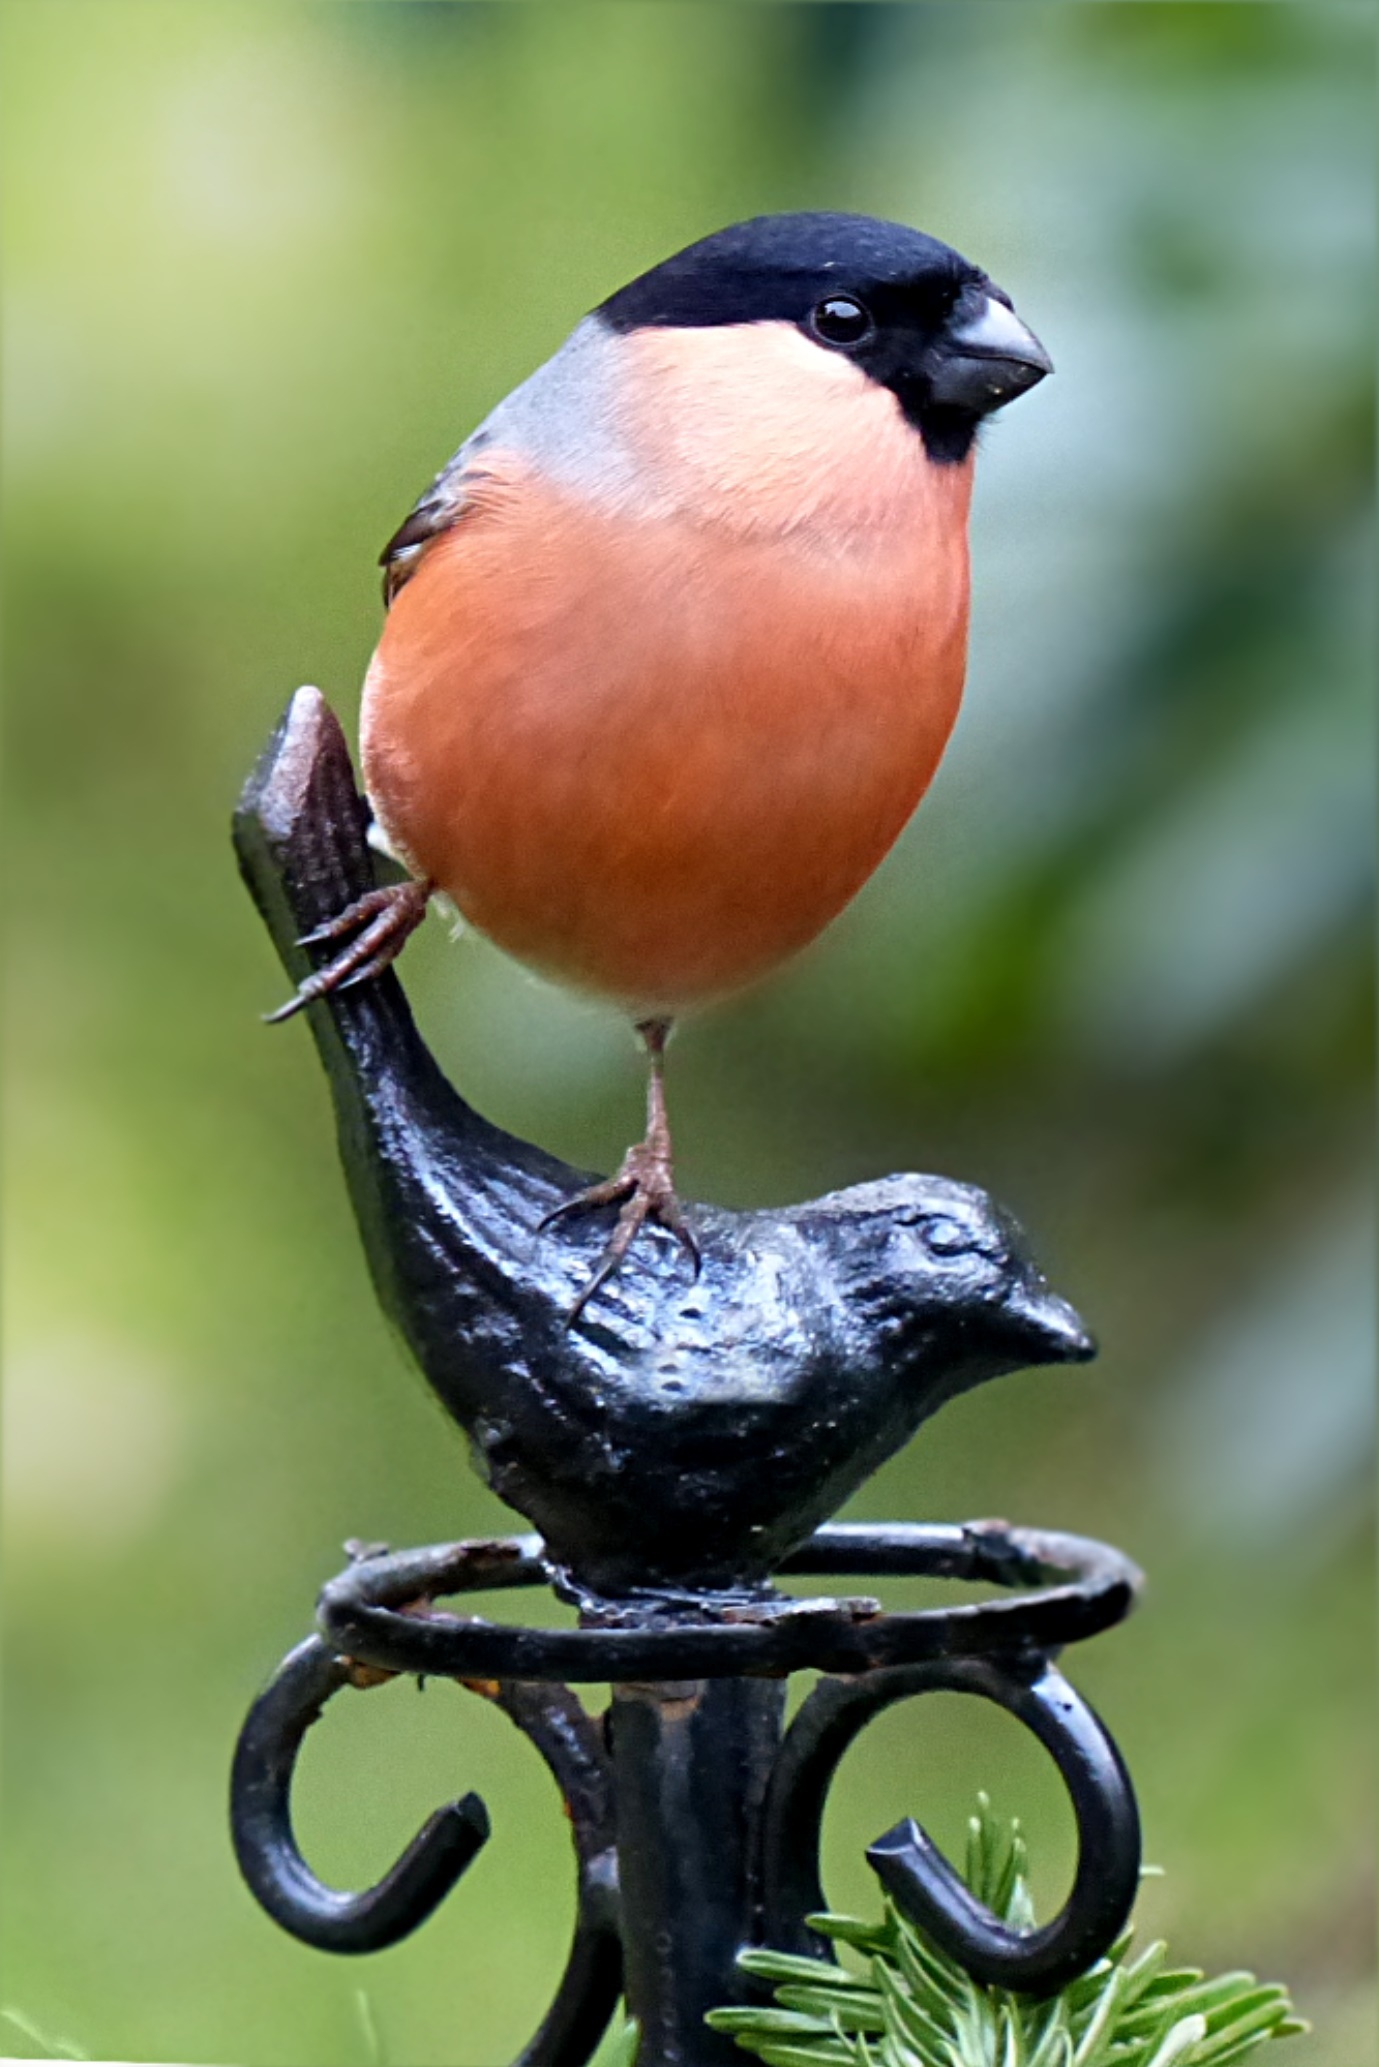
nature, branch, winter, bird, flower, animal, male, wildlife, beak, garden, fauna, close up, vertebrate, finch, bullfinch, pyrrhula, old world flycatcher, perching bird